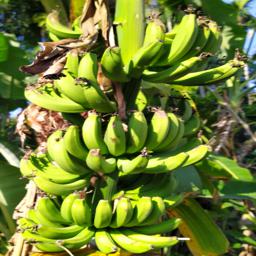
Label: KACHKOL FRUIT